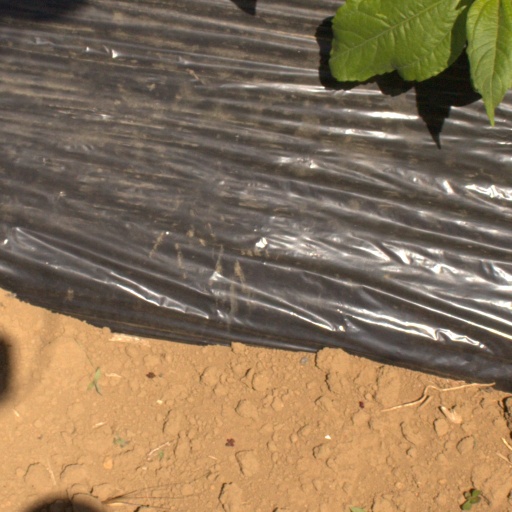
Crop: Jerusalem artichoke